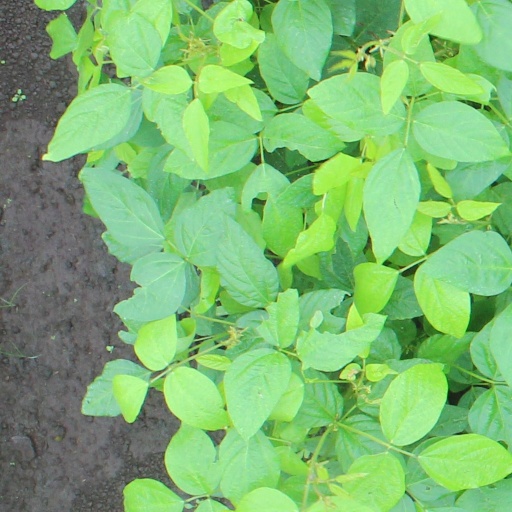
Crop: soybean